Katsumi Yamamoto (racing driver)

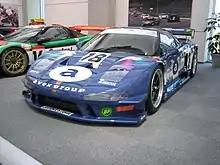
A Honda NSX of Mugen & Dome Project, like the one Yamamoto raced in 1997 and 1998.

He then took refuge in the Formula Nippon championship and the Anabuki Dome Mugen team. He scored a point in 1996 and finished seventeenth in the standings.